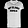
Label: T - shirt / top